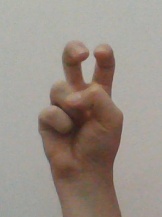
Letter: toot